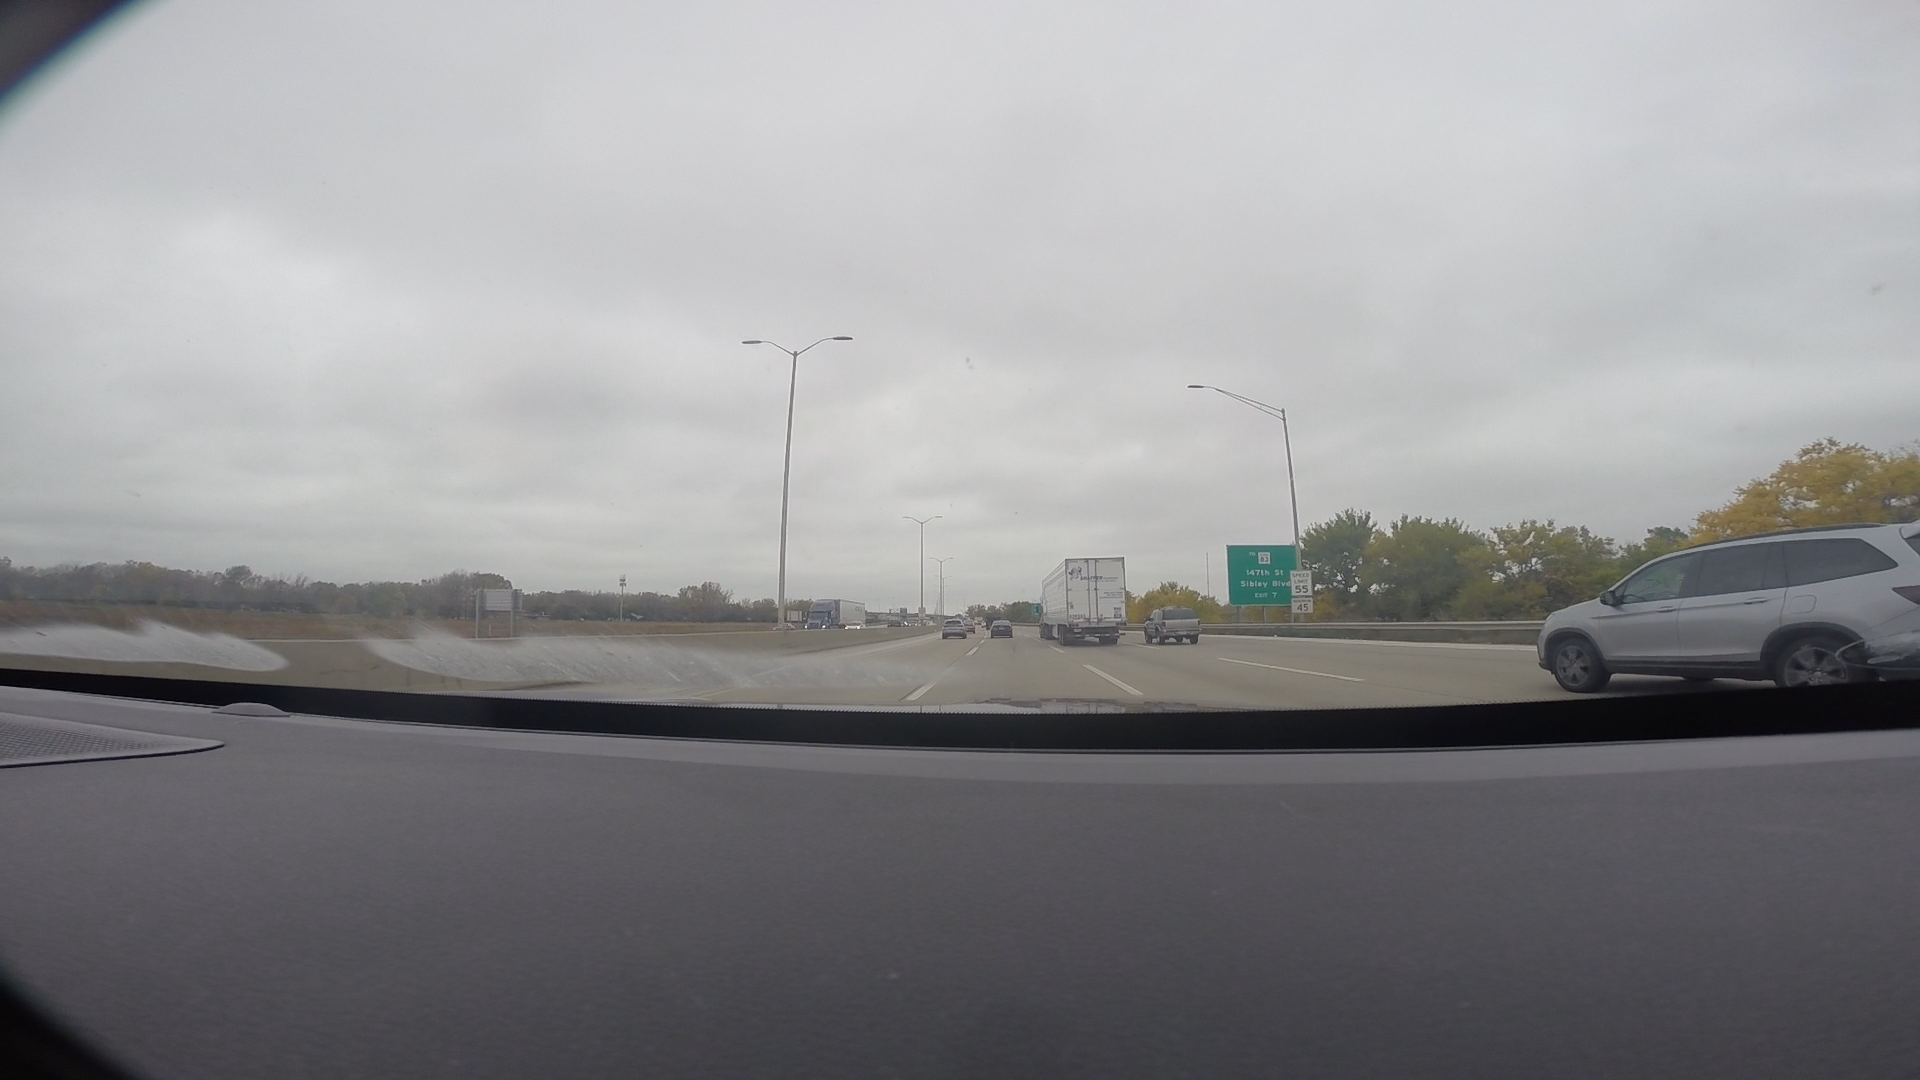
Speed limit sign label: mph55